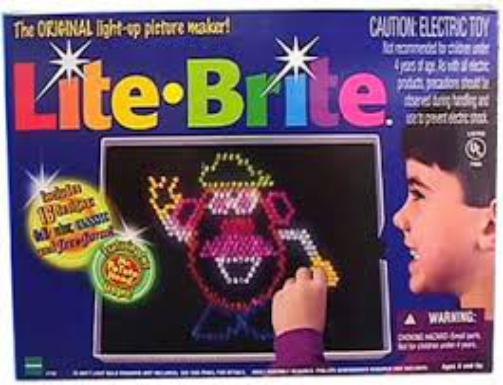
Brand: lite-brite
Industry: Leisure